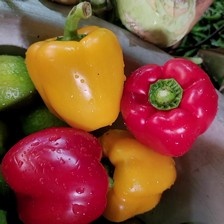
Label: capsicum